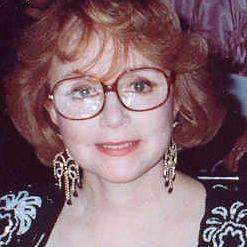
Age: 57